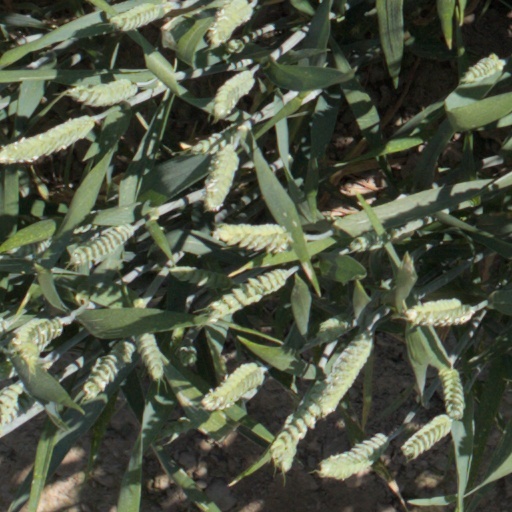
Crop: wheat